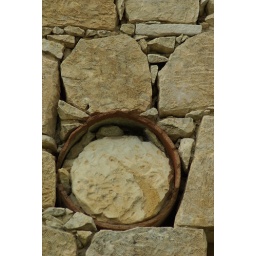
Beehive in the wall of a house in Trozhena, Cyprus.